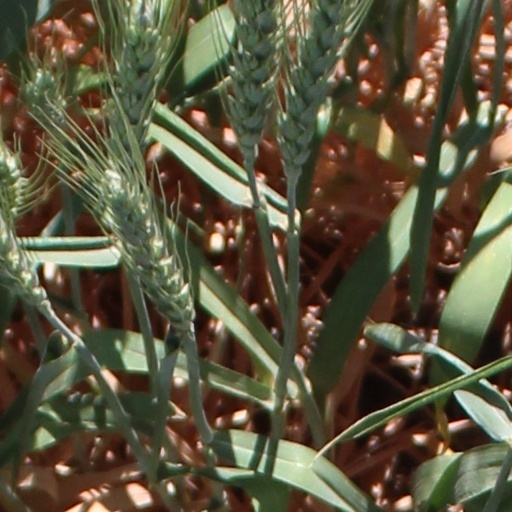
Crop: wheat